Alicia Dickerson Montemayor

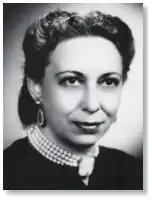

Alicia Dickerson Montemayor (August 6, 1902 – May 13, 1989) was an American civil rights activist from Laredo, Texas, the first woman elected to a national office not specifically designated for a woman, having served as vice president general of the interest group, the League of United Latin American Citizens. She was the first woman to serve as associate editor of the LULAC newspaper and the first to write a charter to fund a LULAC youth group. Montemayor urged the inclusion of girls and women into Latin American activism and also promoted the interests of middle-class Mexican-Americans. She is a designated honoree of Women's History Month of the National Women's History Project.